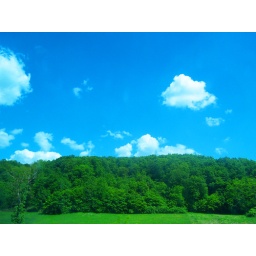
This photo was taken out of a driving car (140 km/h) on a highway in Croatia. I edited the saturation.